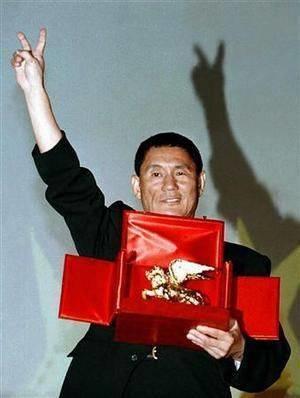
Takeshi Kitano, également connu sous le nom de scène de Beat Takeshi, est un cinéaste, acteur, animateur de télévision, humoriste, artiste-peintre, plasticien, écrivain, poète, chanteur et designer de jeu vidéo japonais, né le 18 janvier 1947 dans le quartier d'Umejima dans l'arrondissement d'Adachi à Tokyo.
Hana-bi est un film japonais écrit et réalisé par Takeshi Kitano, sorti en 1997.
La Mostra de Venise 1997 fut la 54ᵉ Mostra, elle a eu lieu du 27 août au 6 septembre 1997.